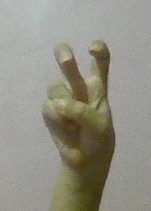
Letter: toot